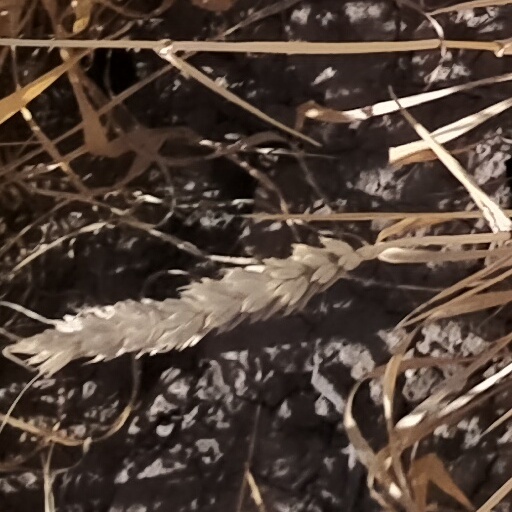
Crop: wheat